Christianity in the 10th century

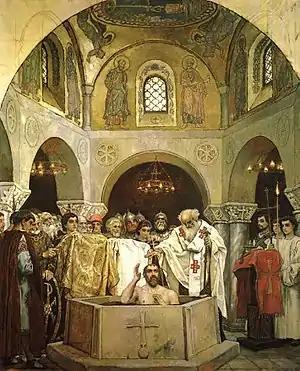
"Baptism of Vladimir" by Viktor Vasnetsov

The success of the conversion of the Bulgarians facilitated the conversion of other East Slavic peoples, most notably the Rus', predecessors of Belarusians, Russians, and Ukrainians.